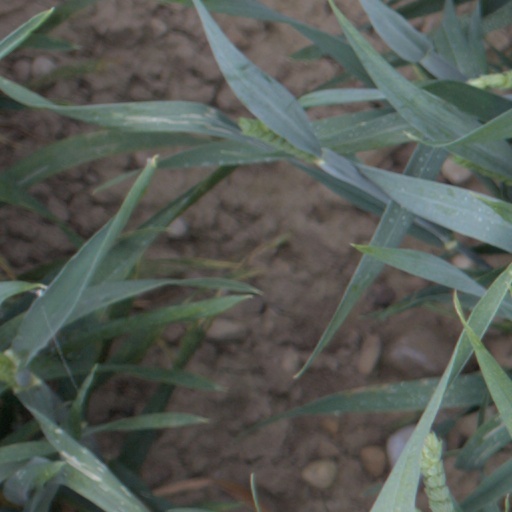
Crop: wheat